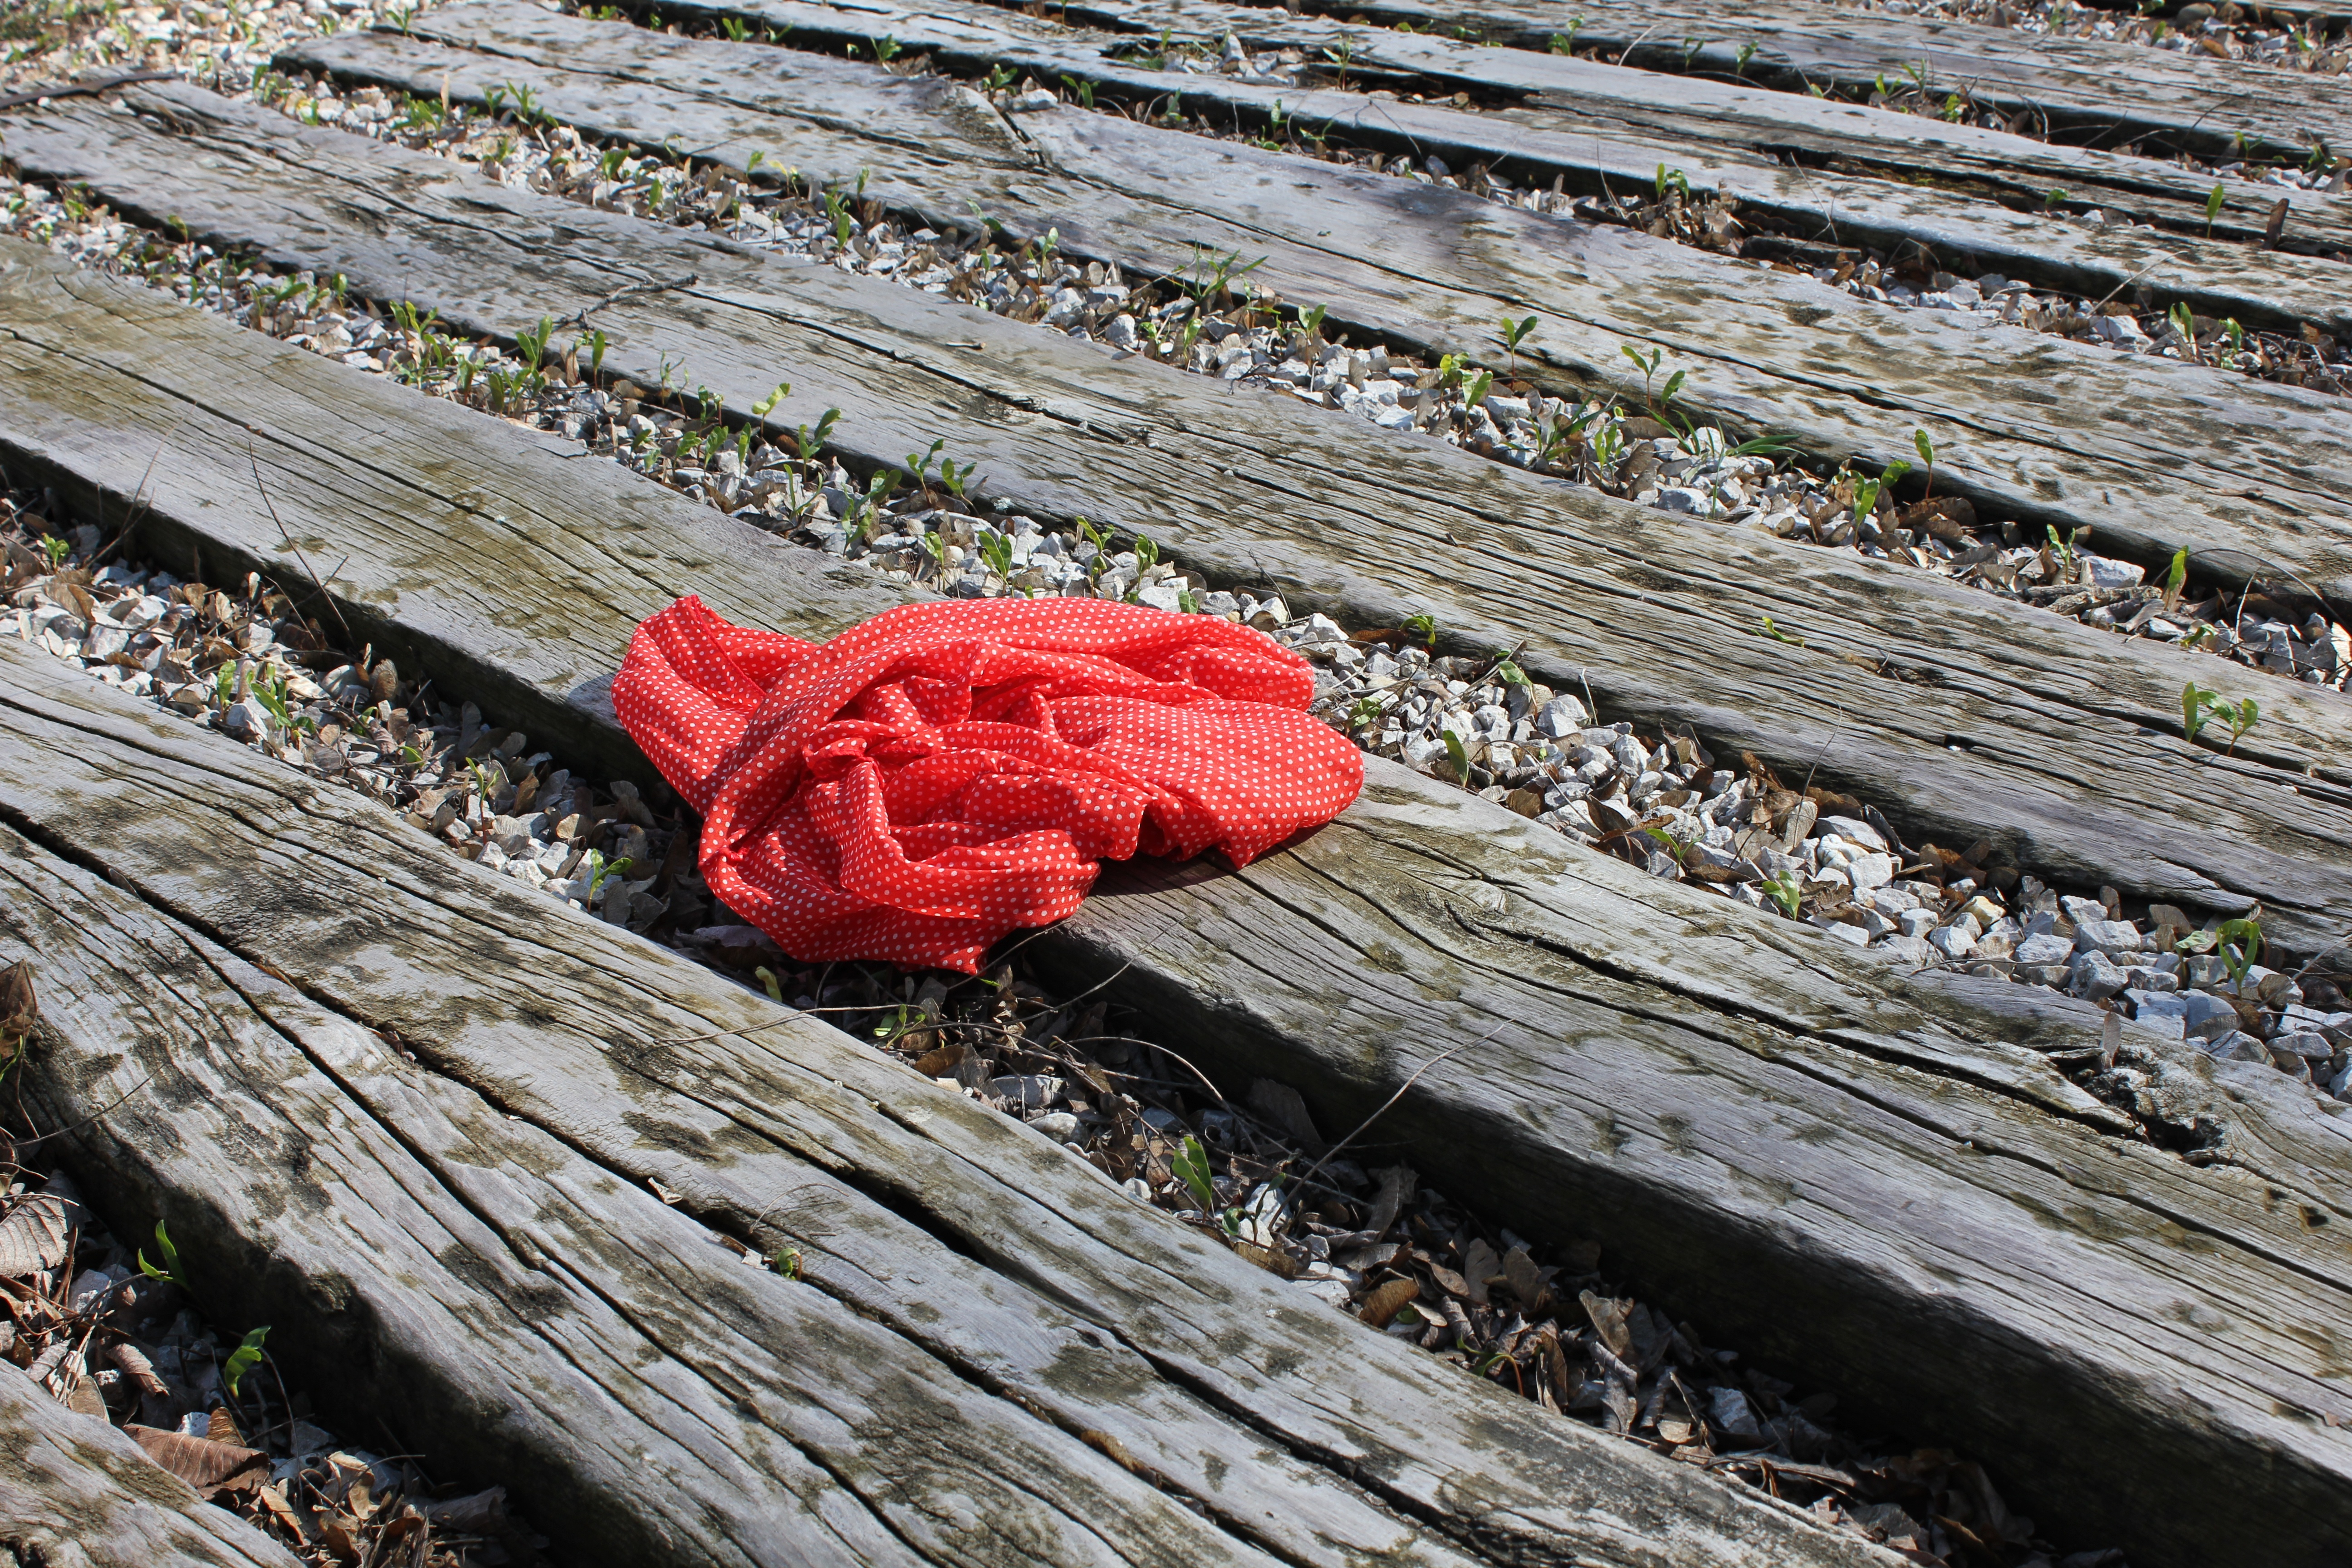
nature, rock, walking, plant, wood, leaf, flower, spring, red, autumn, brown, botany, flora, flowering plant, land plant